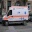
Label: ambulance